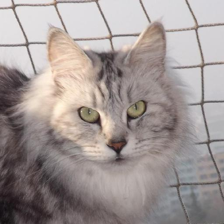
Label: animals